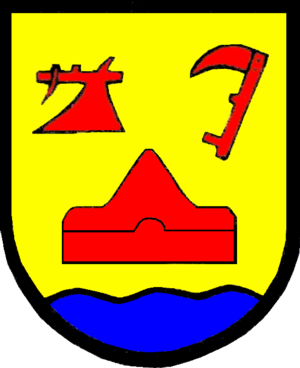
Arlewatt est une commune allemande de l'arrondissement de Frise-du-Nord, dans le Land de Schleswig-Holstein. En 2015, sa population est de 332 habitants.